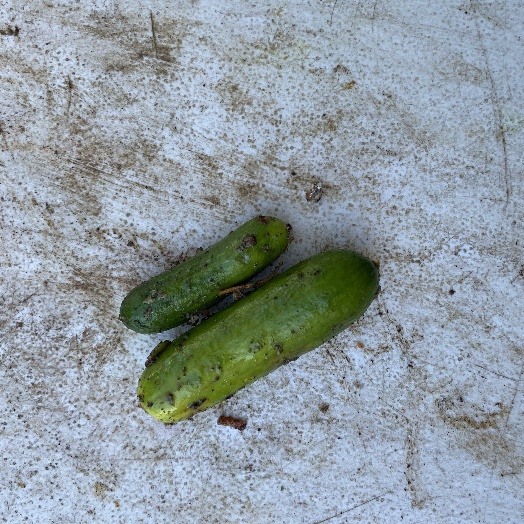
Label: Food Organics